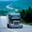
Label: truck